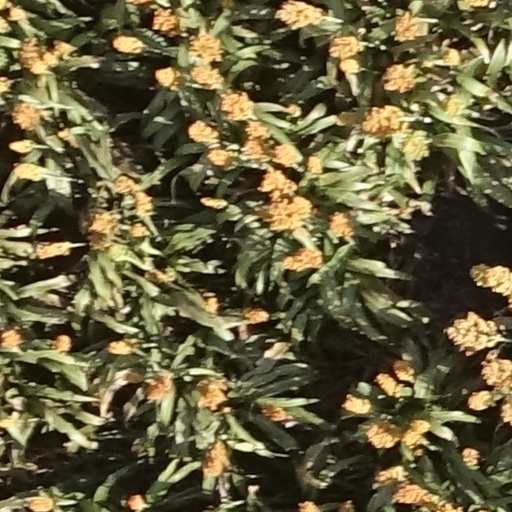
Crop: sorghum